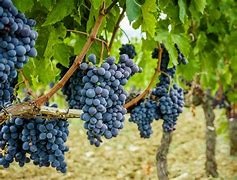
Label: grape